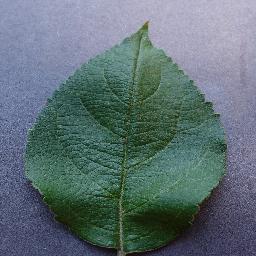
Label: Apple___healthy